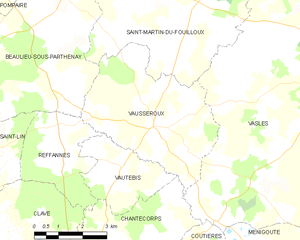
Carte des communes françaises Vausseroux